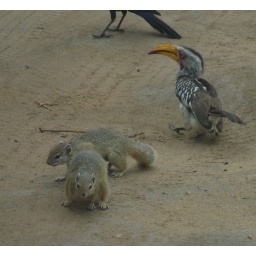
Southern Yellow Hornbill with ground squirrels at water hole in Kruger NP. Very common.